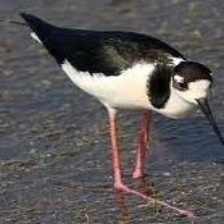
Species: BLACK NECKED STILT
Scientific name: HIMANTOPUS MEXICANUS